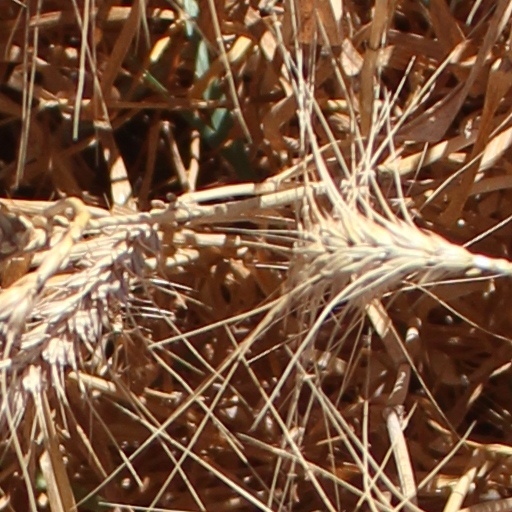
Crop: wheat